Sydney Park

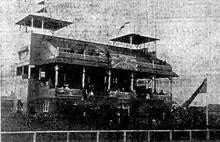
The New South Wales Football League grandstand at the park's Oval in 1912

The north-west part of the park is situated over a bed of Wianamatta shale which became a valuable source of brick-making clay. Brick manufacture on the site was a major industry by the 1870s when machine manufacture was introduced. Bricks made here were widely used around Sydney's suburbs for more than 100 years and the first batch of machine-made bricks was used for the construction of the Farmers' Building on the corner of Market Street, Sydney. Josiah Gentle opened the Bedford Brickworks in 1893. In 1933, it was taken over by Austral Bricks, who had a large brickworks in Cowper Street, Marrickville. They operated the site until the brickworks closed in 1970. Their Marrickville site was closed down in 1983. Other parts of the Alexandria site were used for a variety of industrial purposes including manufacturing, warehousing and gas storage. The brickworks are registered on the City of Sydney local government heritage-list. They are also used by homeless people.